Vandana (film)

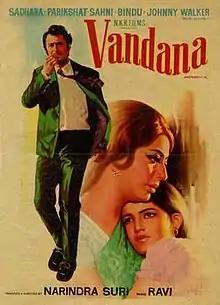

Vandana is a 1975 Indian film directed by Narendra Suri in Hindi language under the banner of N.K.R. Films. The film released on 31 December 1975 starring Parikshat Sahni, Sadhana, Sarika and Bindu.